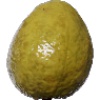
Label: Guava 1